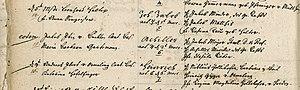
Théo, le fumeur de pipe désigne un individu de sexe masculin dont le squelette a été découvert en 1984 dans le Petit-Bâle, dans un cimetière désaffecté destiné aux indigents, à proximité de l’église Saint-Théodore, à laquelle il doit son prénom fictif.